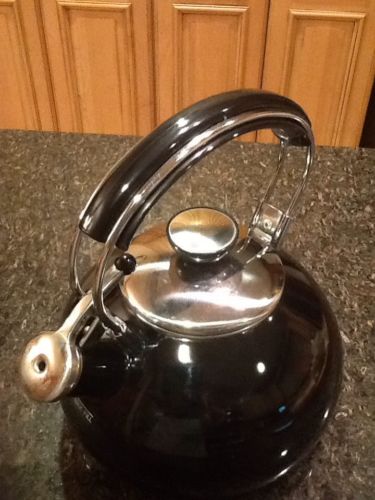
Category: kettle